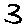
Label: 3